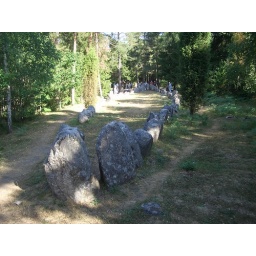
Gotland: a stone ship in the forest